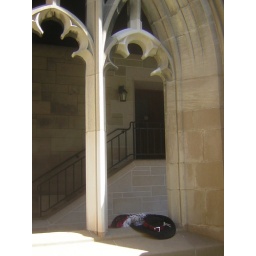
artsy whooAnton's hat in the window thingie.